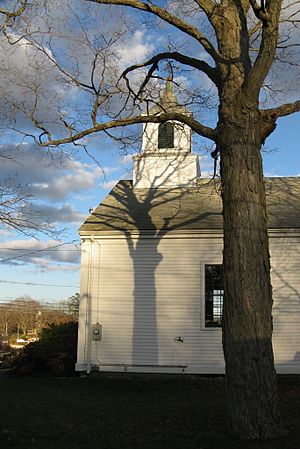
Essex (Massachusetts)
First Universalist Church i Essex
Essex er en amerikansk by i staten Massachusetts.